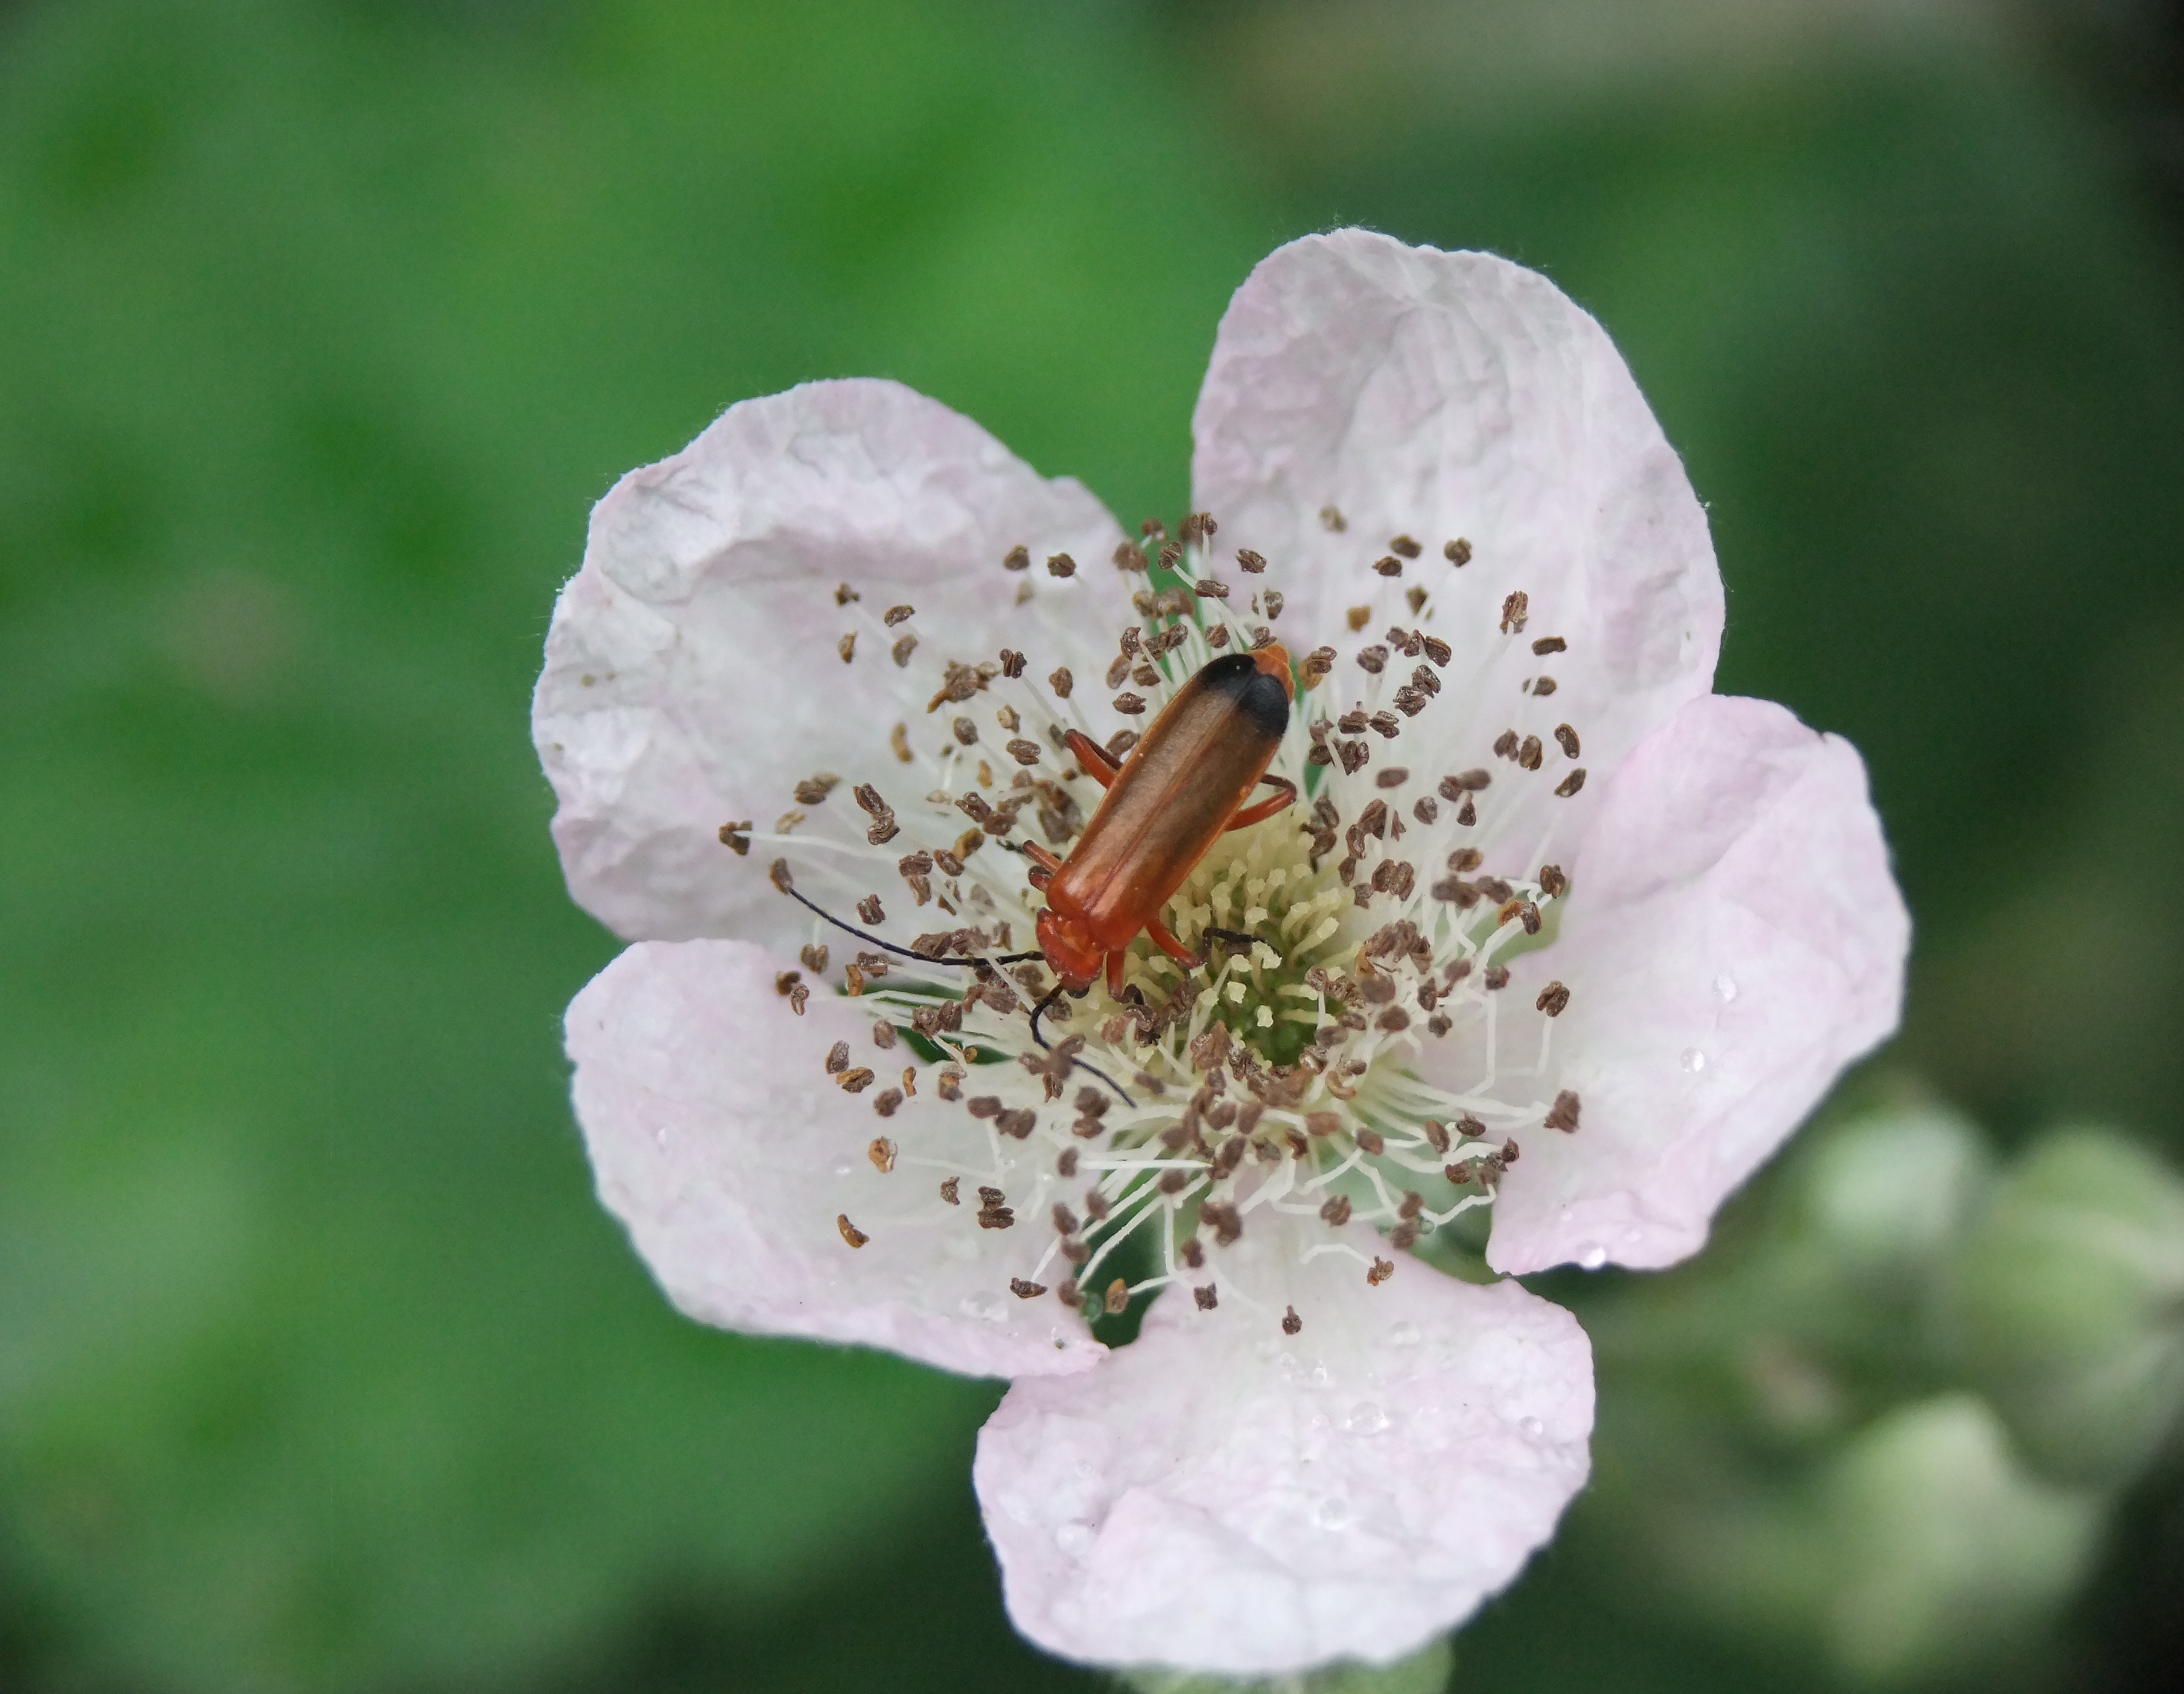
nature, branch, blossom, plant, white, photography, flower, petal, bloom, animal, summer, pollen, spring, green, insect, macro, natural, bug, botany, blooming, butterfly, freedom, colorful, yellow, garden, flora, botanical, wildflower, close up, shrub, macro photography, flowering plant, rose family, land plant